Bruno Ruzza

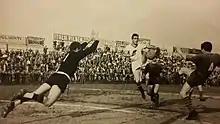
Ruzza (Treviso, in white) against Narciso Soldan and Italo Rebuzzi (Catania)

He started playing as a forward with Padova Calcio in the Campionato Alta Italia 1943-44. With Treviso Calcio and Padova Calcio he played six seasons in Serie B.